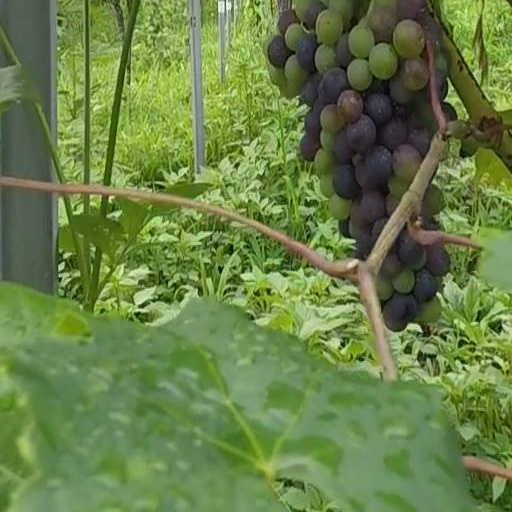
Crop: grape